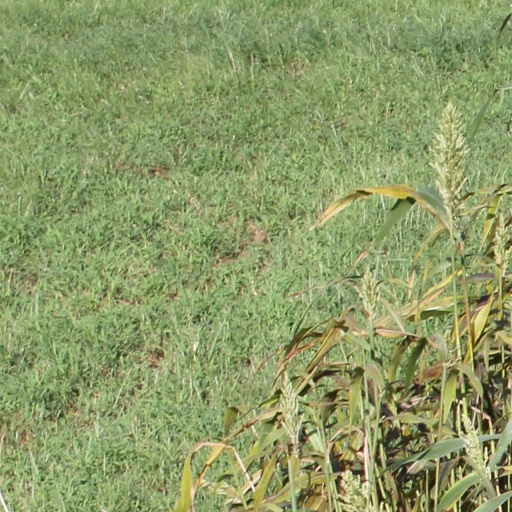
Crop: sorghum